Rancho Boca de Santa Mónica

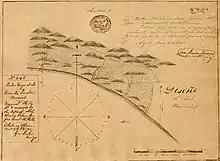
Rancho Boca de Santa Mónica "diseño" (1852)

Rancho Boca de Santa Mónica was a Mexican land grant in present-day Los Angeles County, California given by governor Juan Alvarado in 1839 to Ysidro Reyes and Francisco Marquez.